Cyprus–United Kingdom relations

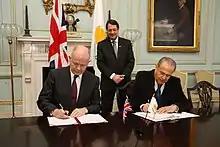
Arrangement on non-military development in the SBAs signed by British Foreign Secretary William Hague and Cypriot Foreign Minister Ioannis Kasoulidis in London, January 2014

The two countries share membership of the Commonwealth of Nations. At the moment, according to a 2011 estimate by Yiannis Papadakis, there are an estimated 270,000 Greek-Cypriots living in the UK. Furthermore, a 2011 report by the Home Affairs Committee states that there are 300,000 Turkish-Cypriots living in the UK. There are at least 50,000 British who reside in Cyprus, with most having their property in Paphos district. Current relations between Cyprus and the United Kingdom are considered excellent with high levels of cooperation on energy, diplomacy and education. On 16 January 2014 President of Cyprus Nicos Anastasiades and British Prime Minister David Cameron reaffirmed the strong bonds of friendship and partnership between Cyprus and the UK, during a meeting at 10 Downing Street.